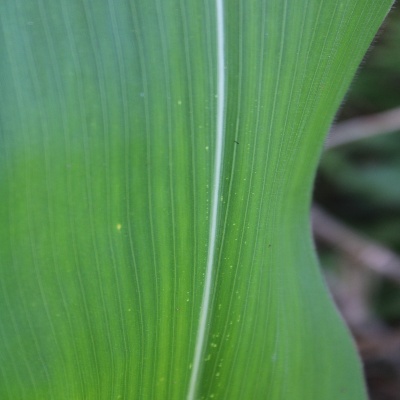
Crop: Maize
Condition: leaf spot